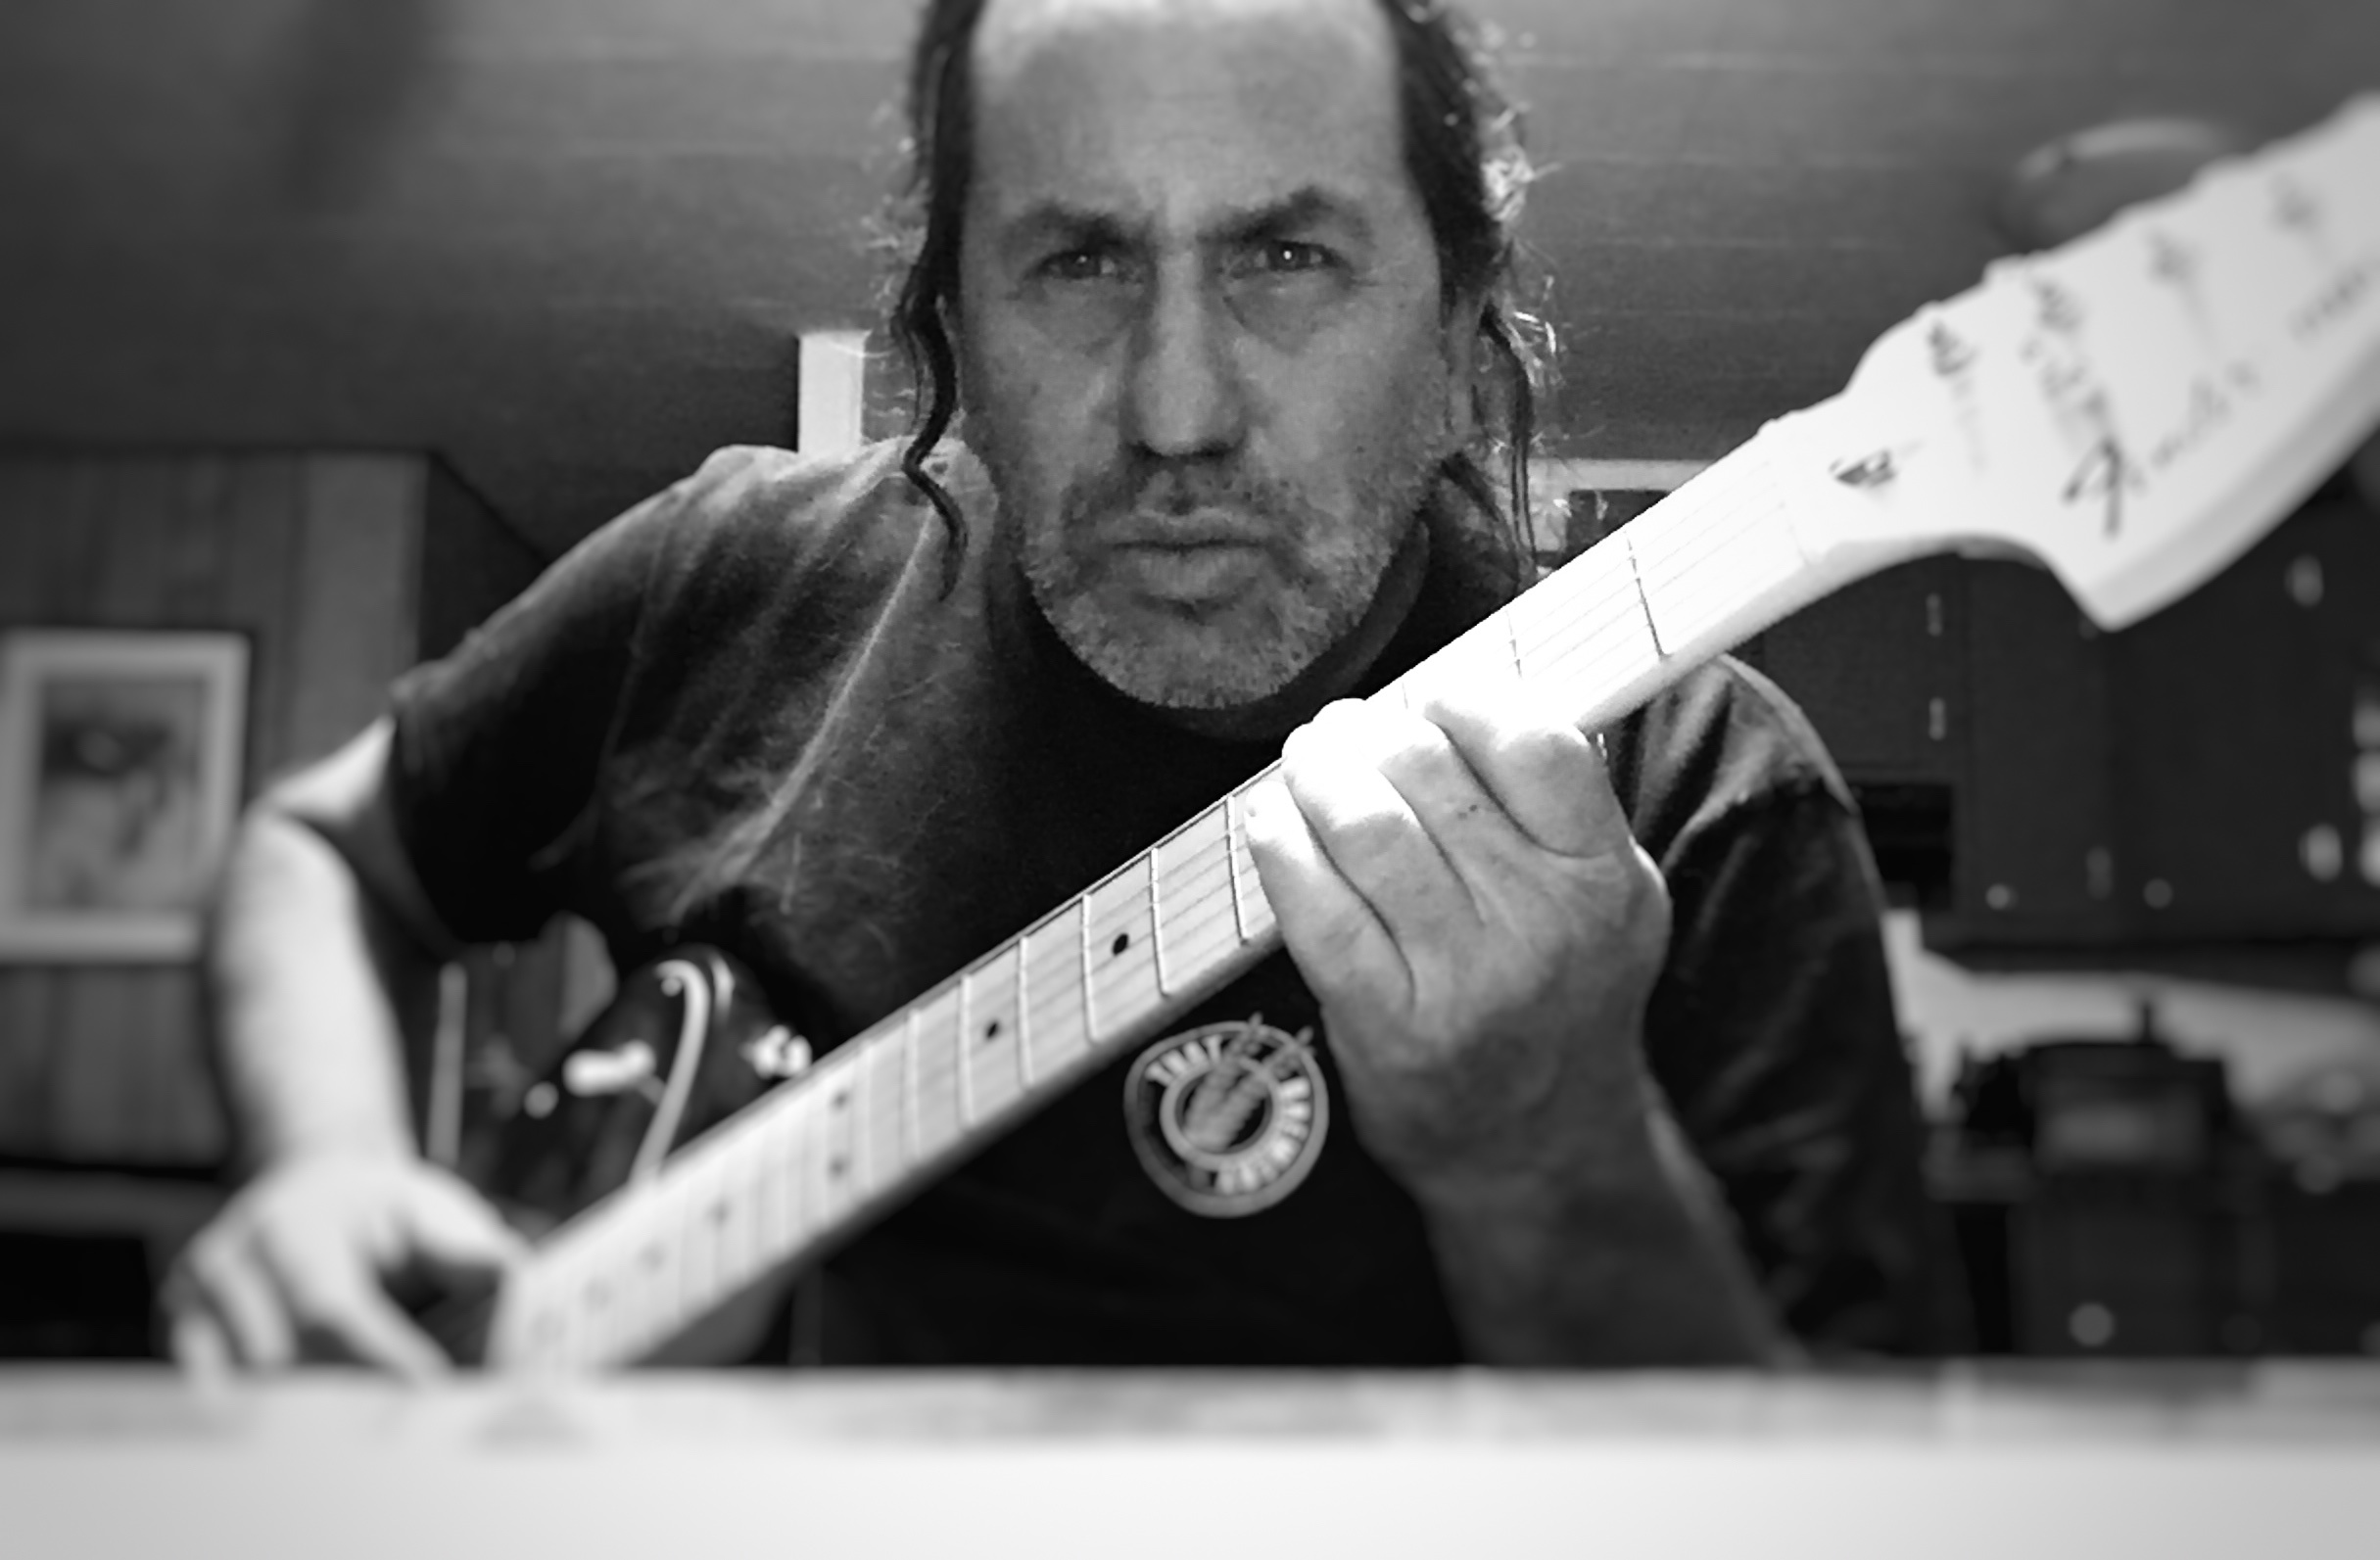
person, black and white, white, photography, guitar, black, monochrome, photograph, ds106, dailycreate, monochrome photography